Doug Jones (politician)

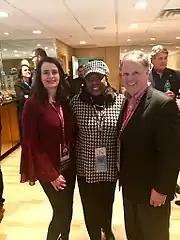
Doug and Louise Jones with Terri Sewell in January 2018

Jones married Louise New on December 12, 1992. They have three children. Jones' father died of dementia on December 28, 2019.